Volodymyr Tsvil

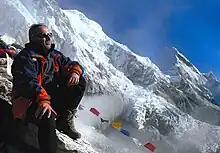
Volodymyr Tsvil in Nepal mountains.

Volodymyr Tsvil, as plenipotentiary of the Ministry of Foreign Affairs of Ukraine, arranged to have Helmut Kohl awarded with an Honorary Doctorate Diploma of the Ukrainian State Forestry University (the award ceremony was conducted in Berlin in the Deutsche Parlamentarische Gesellschaft, on 4 December 2012). Volodymyr Tsvil organised this ceremony as part of his work to promote ecological causes worldwide, since Helmut Kohl was the person who initiated a review of the first World Environmental Constitution while he was the German Chancellor in 1997. Volodymyr Tsvil promoted his environmentalist activities in Nepal, Greenland, Kamchatka, and in other regions.